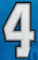
Number: 4